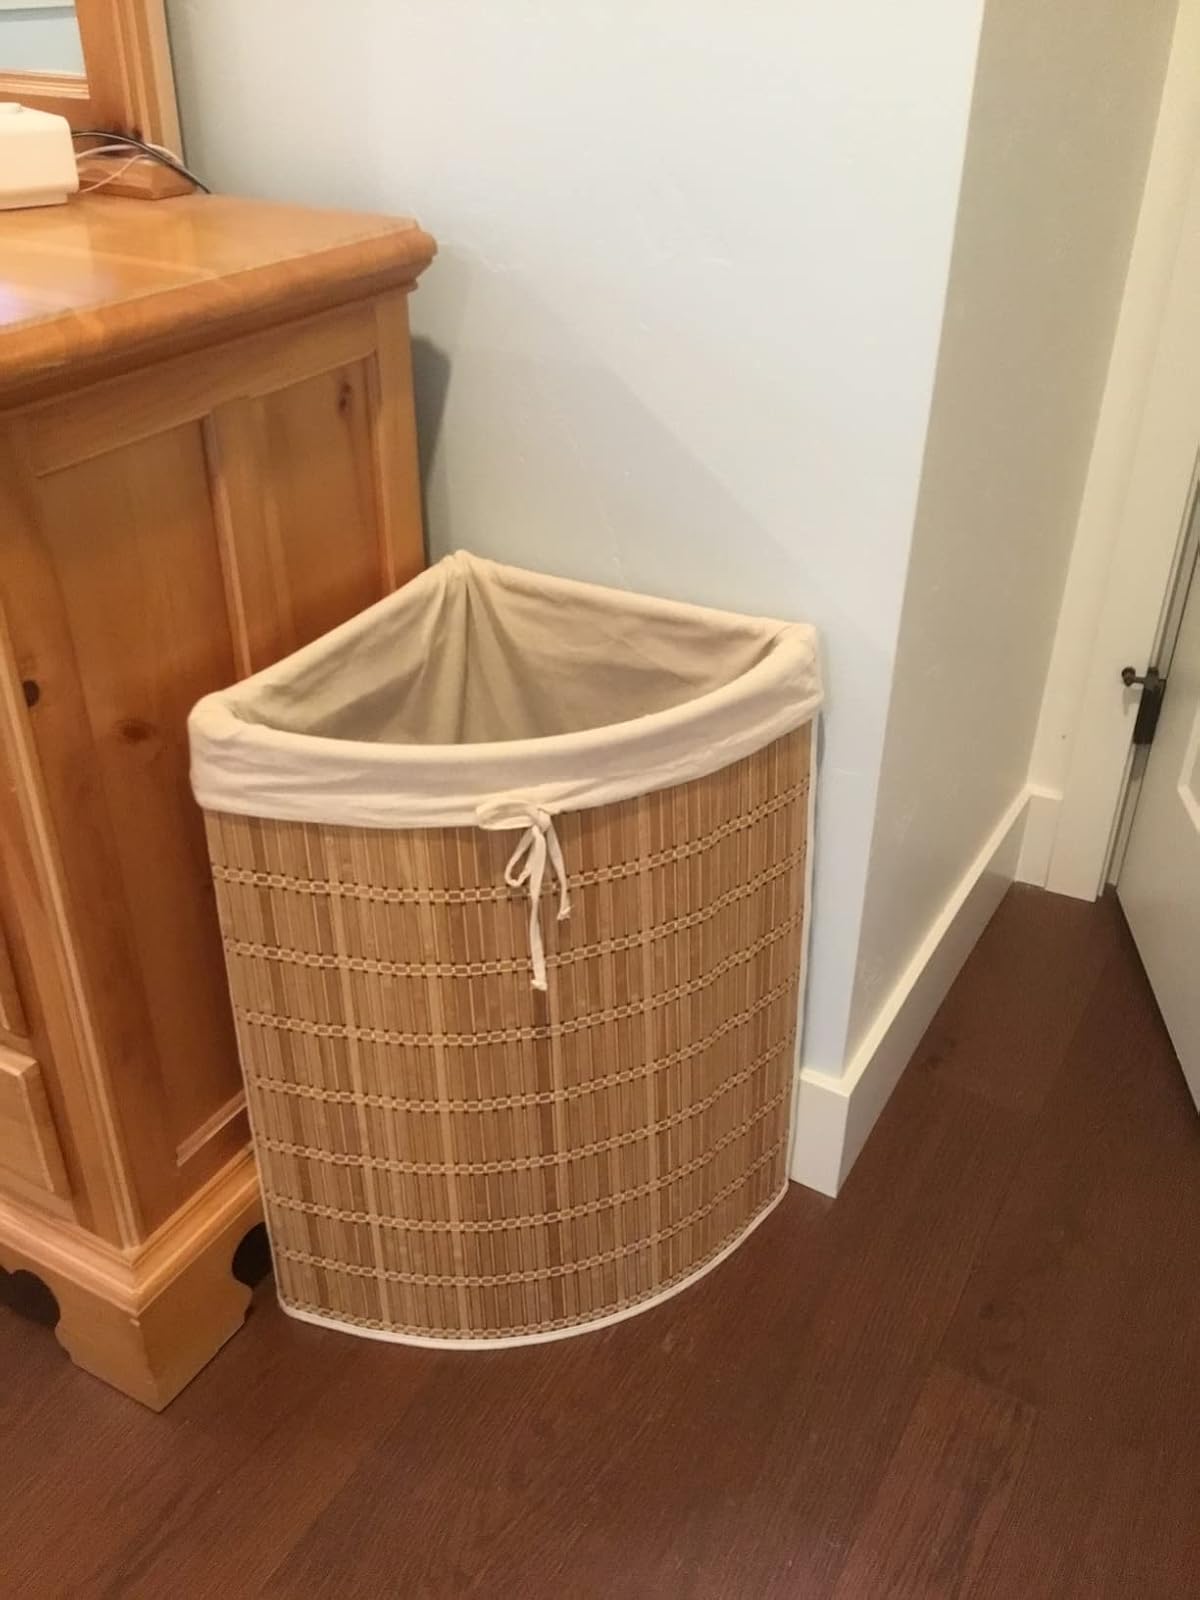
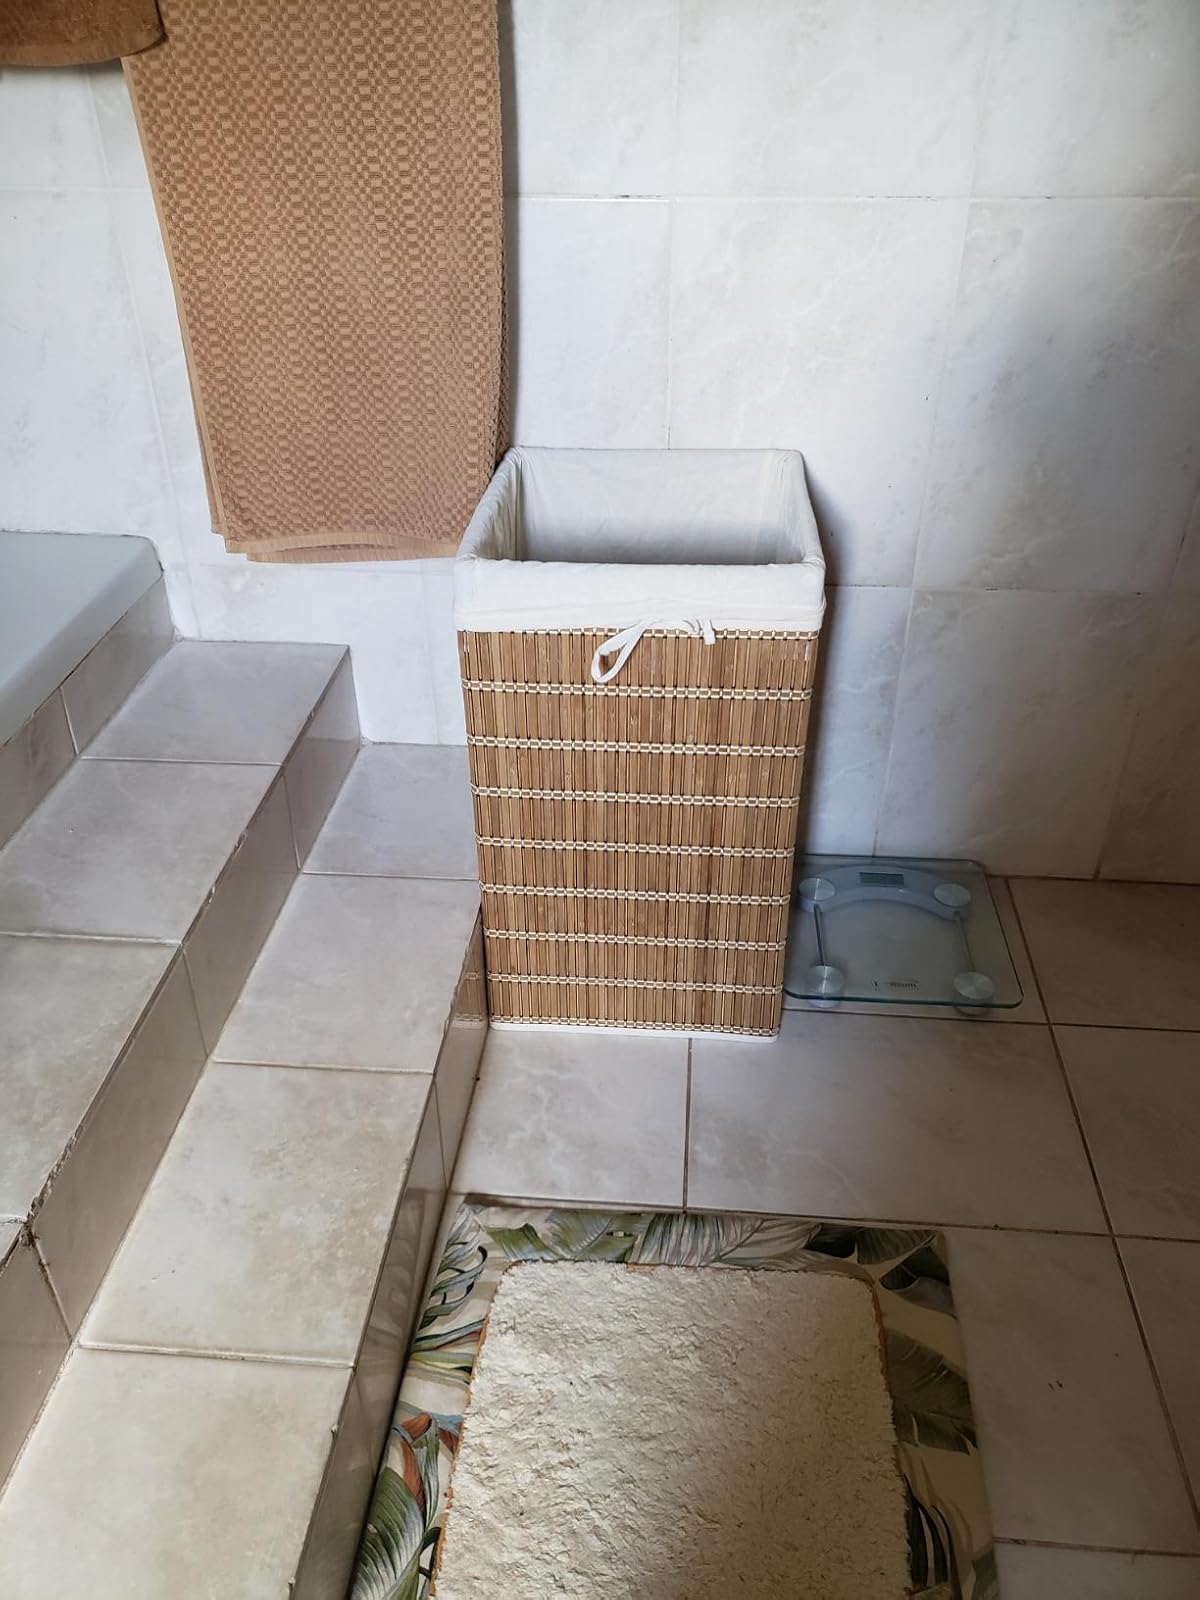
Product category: items_hamper
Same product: no